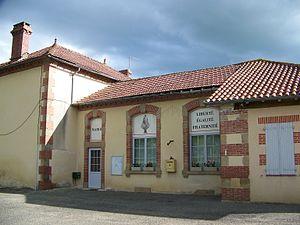
Mairie de Saint-Pierre-d'Aubézies (canton d'Aignan, arrondissement de Mirande, département du Gers)
Saint-Pierre-d'Aubézies